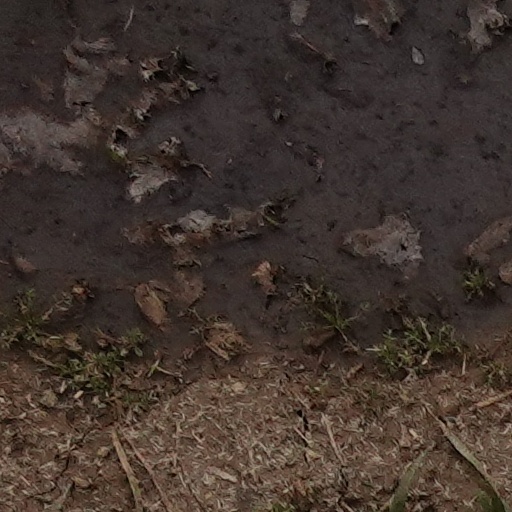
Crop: wheat